Tasciaca

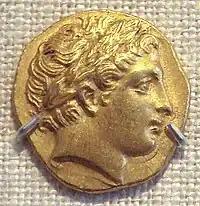
Statere of Philip II of Macedonia, the type used as a model for Gallic copies, including those found at Theseus.

The Tasciaca site is located in the Cher valley, which was canalized in the 19th century and is now around 50 m wide. This valley, composed of Quaternary alluvial deposits brought down by the Cher, cuts deeply into the limestone plateau (Turonian and later), which rises to an altitude of around 80 m on the northern edge of Thésée and towards Pouillé to the south, where the valley settles at 65 m at the Pouillé archaeological site and drops to 61 m at Monthou-sur-Cher. Between the D176 to the north and the D17 to the south, the valley is around 1.3 km wide at the site. Thésée is also located at the confluence of the Cher and the Renne, a small right bank tributary rising in the commune of Sassay.